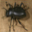
Label: beetle